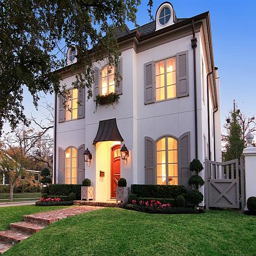
industry with a rustic theme